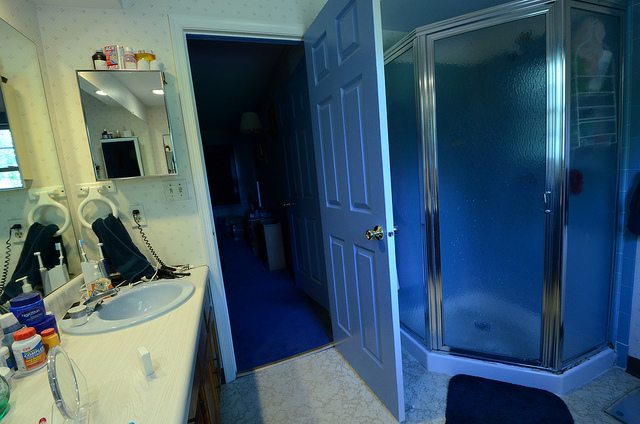
user: Given an image and a question. Answer the question in a short answer. Question: Are the lightswitches on or off? Short Answer:
assistant: on